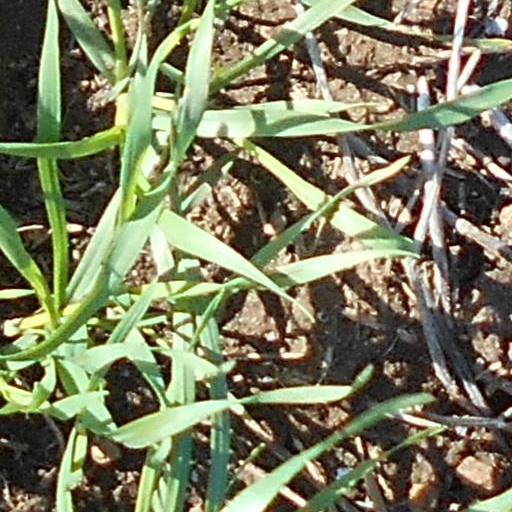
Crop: wheat